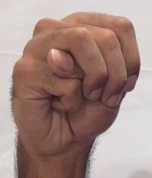
ASL sign: M